Zinaida Reich

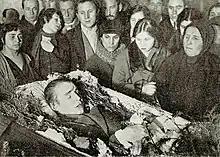
Sergey Yesenin in his coffin, 1925. The second woman on the left, hand raised, is Zinaida Reich. Her second husband Vsevolod Meyerhold is to her right, slightly behind.

The story of the couple is known from the memoir "Novel without Lies" (1926) (Роман без вранья) written by Yesenin's close friend, room-mate and allegedly homosexual lover Anatoly Marienhof. Marienhof described Reich as a "crummy Jewish dame with fleshy lips on a face round as a dinner-plate". He wrote that Yesenin allegedly was upset when he saw his black-haired son, Konstantin. "No Yesenin had ever been black-haired", he allegedly said.